Kate Loder

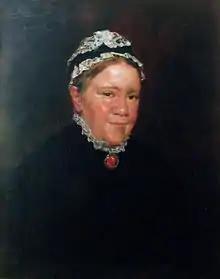
Kate Loder, Lady Thompson

Kate Fanny Loder, later Lady Thompson, (21 August 1825 – 30 August 1904) was an English composer and pianist.